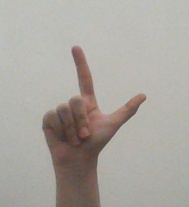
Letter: laam